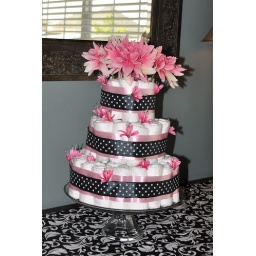
Such a cute diaper cake made by Candice!